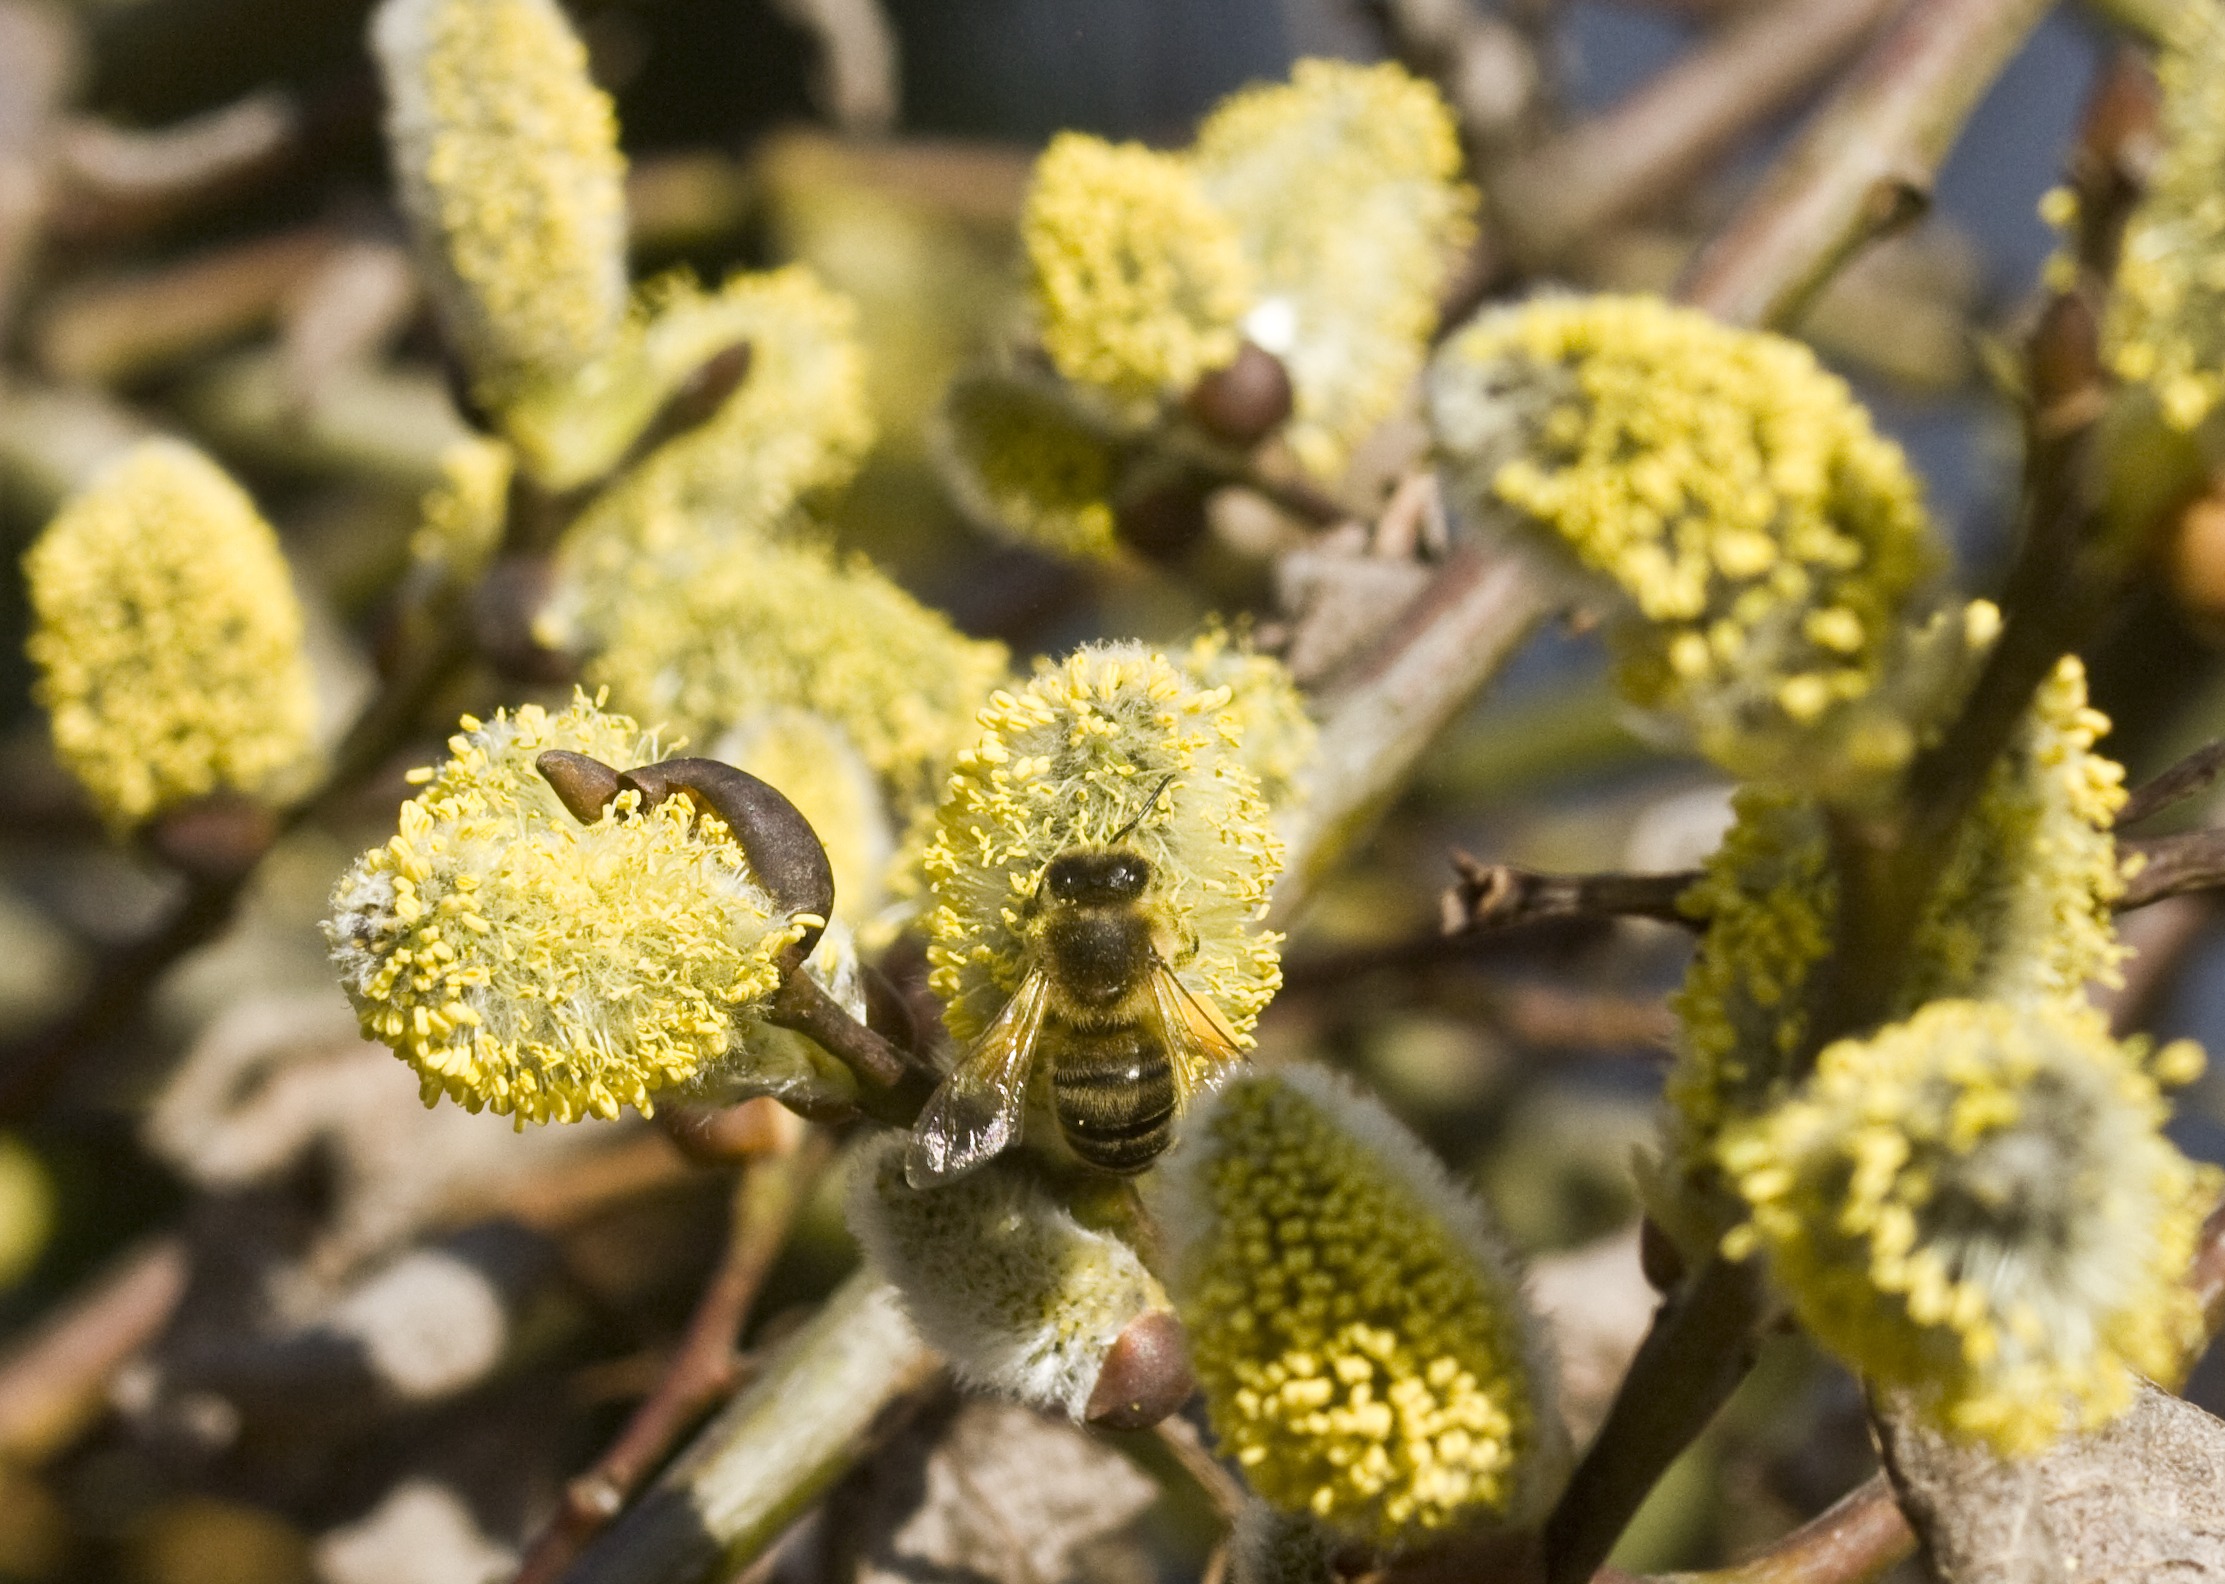
blossom, plant, flower, pollen, food, kitten, produce, pasture, botany, flora, fauna, wildflower, shrub, bee, macro photography, inflorescence, flowering plant, honey bee, daisy family, subshrub, pussy willow, land plant